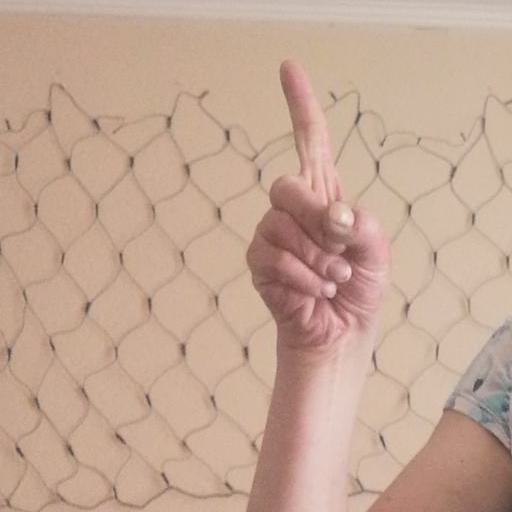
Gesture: one